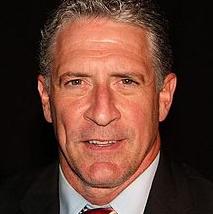
Age: 50